Penetrator (video game)

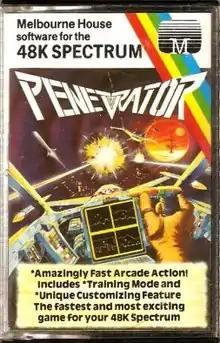

Penetrator is a 1982 horizontally scrolling shooter developed and published by Melbourne House for the ZX Spectrum. Programmed by Philip Mitchell and Veronika Megler, the game is a clone of Konami's 1981 arcade game "Scramble". "Penetrator" was ported to the TRS-80 and Commodore 64.